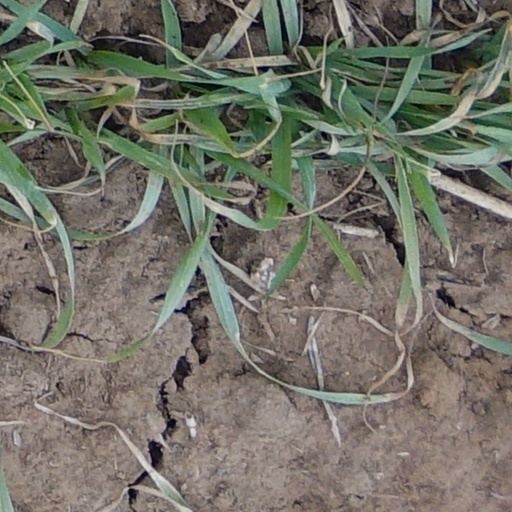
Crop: wheat